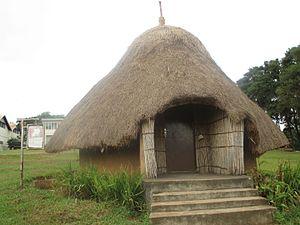
Les Amba sont un peuple d'Afrique centrale surtout présent en Ouganda et de l'autre côté de la frontière en République démocratique du Congo. Le territoire – peu étendu – sur lequel ils vivent s'appelle le Bwamba.